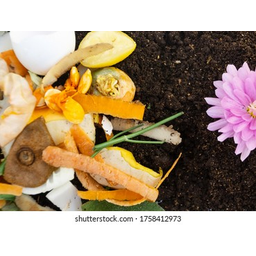
Label: trash